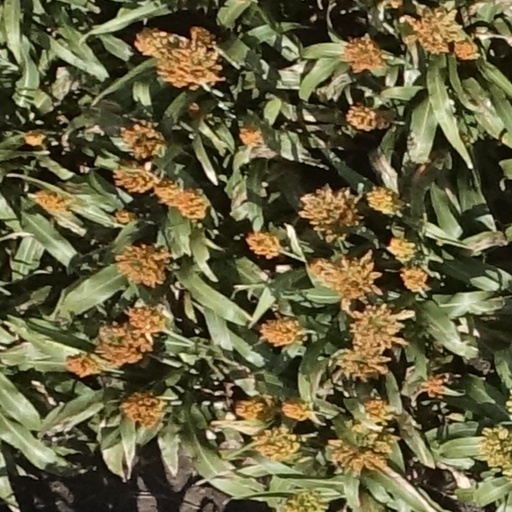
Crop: sorghum